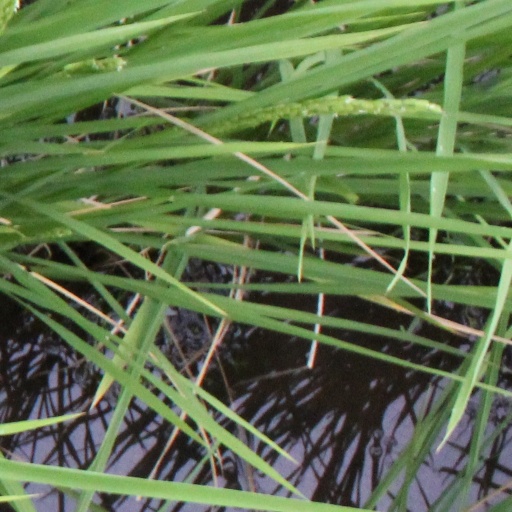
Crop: rice